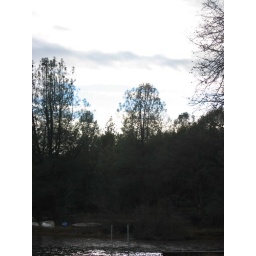
A lake near my aunt's house in Mountain Ranch, CA